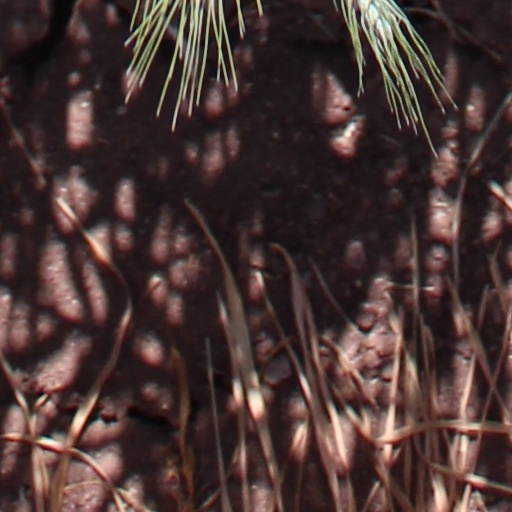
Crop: wheat